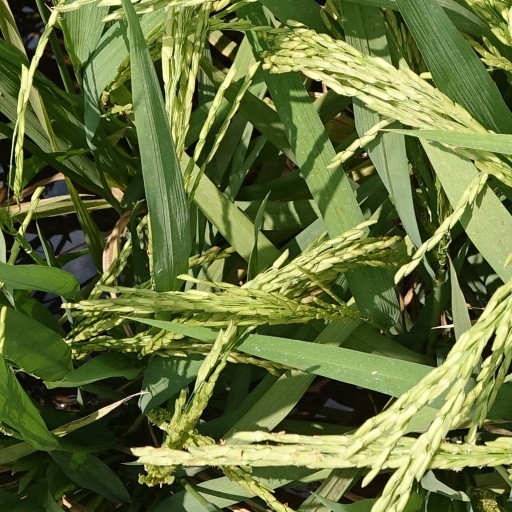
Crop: rice